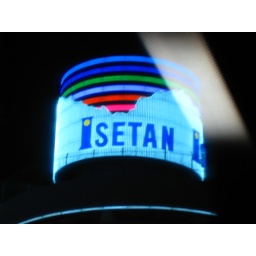
isetan sign atop building in tokyo 2